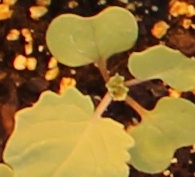
Label: Canola